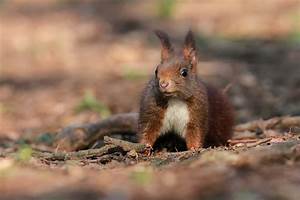
Label: squirrel